Royal Society of Tasmania

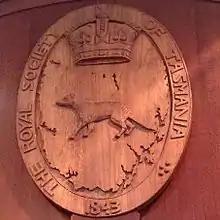
The Royal Society of Tasmania coat of arms carved by Nellie Payne in 1930

The Society was founded on 14 October 1843 at a meeting convened by Sir John Eardley-Wilmot, Lieutenant Governor, as the Botanical and Horticultural Society of Van Diemen’s Land. Its original aim was to ‘develop the physical character of the Island and illustrate its natural history and productions’. Established under its own Act, passed by the Tasmanian Parliament, the Society is permitted to create its own by-laws.